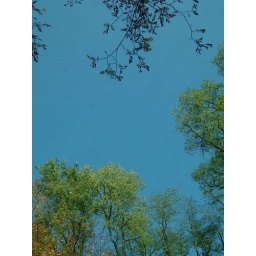
sitting in my car